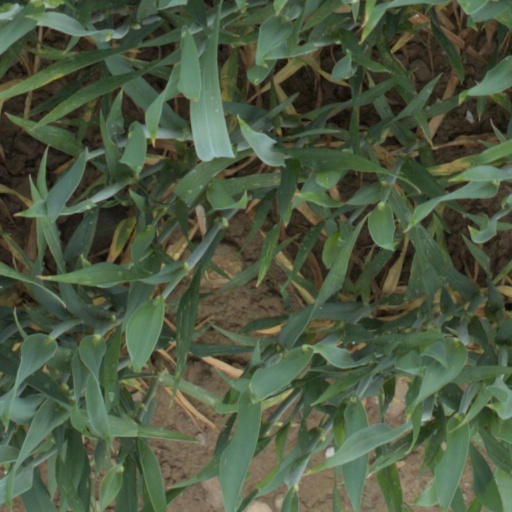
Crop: wheat